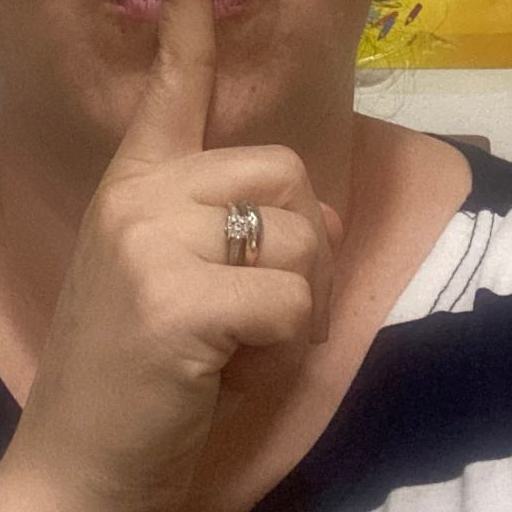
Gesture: mute